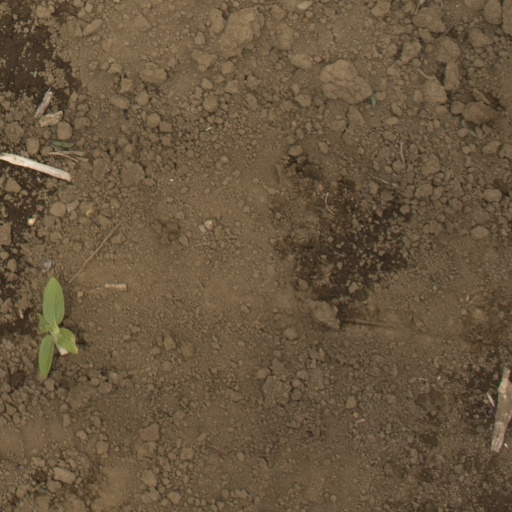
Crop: Jerusalem artichoke